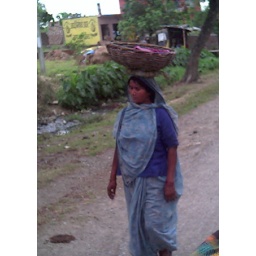
A woman carrying fruit to the market in Nepal